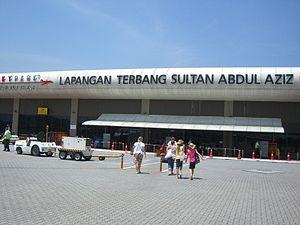
L'aéroport Sultan Abdul Aziz Shah, LTSAAS, souvent appelé Aéroport de Subang ou Subang Skypark, est un aéroport situé à Subang Jaya, dans l'état de Selangor en Malaisie.